Answer in natural language. Considering the relative positions, where is brown wooden chair with respect to brown colour  countertop lx? Choose between the following options: left or right
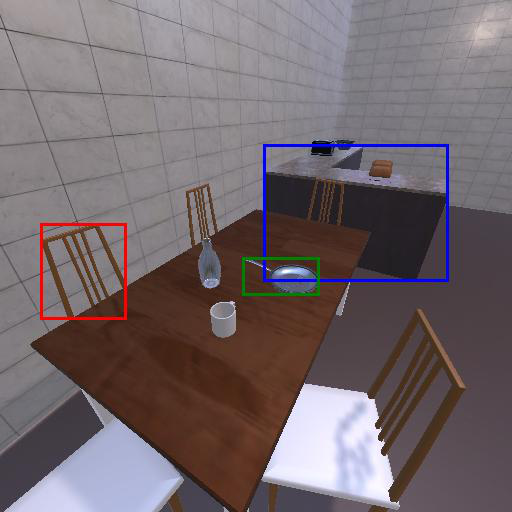
<answer>left</answer>